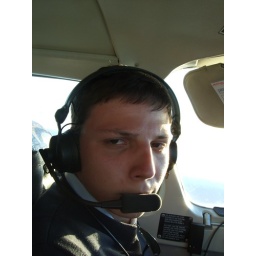
Nasty looks in blue blue skies. Heading home for food!